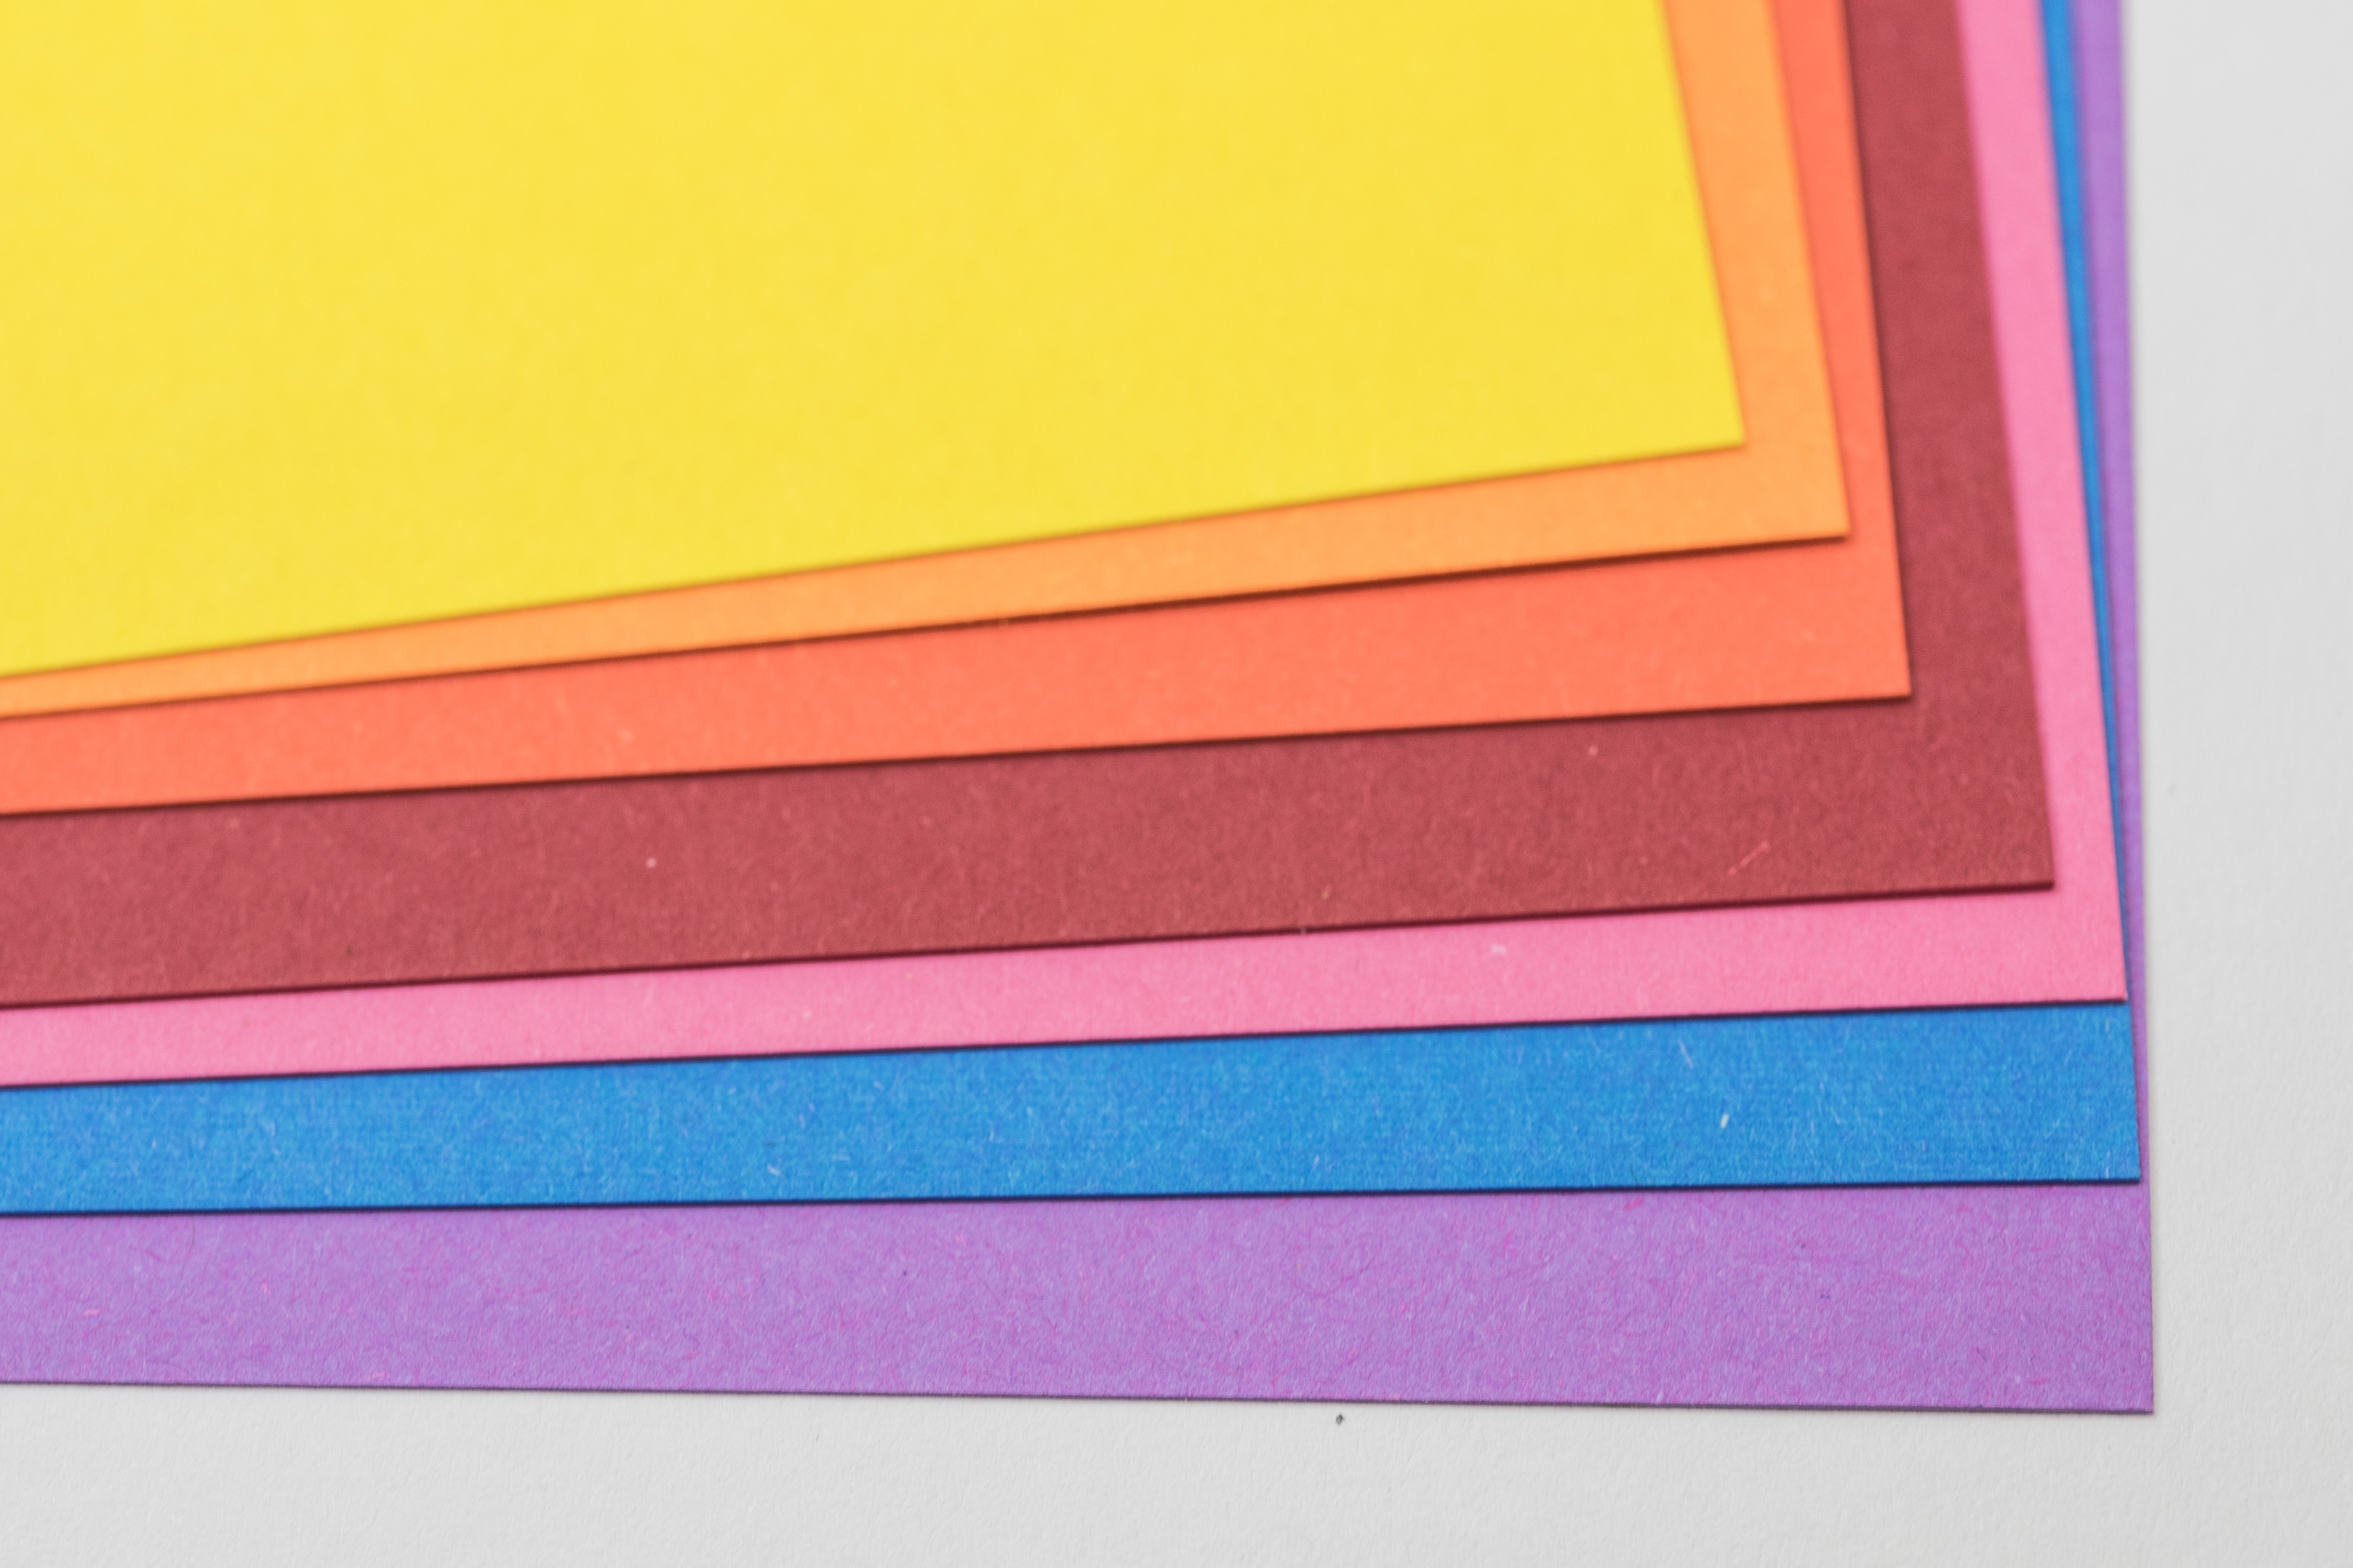
structure, texture, arch, pattern, line, color, colorful, pink, paper, material, parchment, brand, rainbow, background, rectangle, letters, shape, tinker, rainbow colors, design paper, creative paper